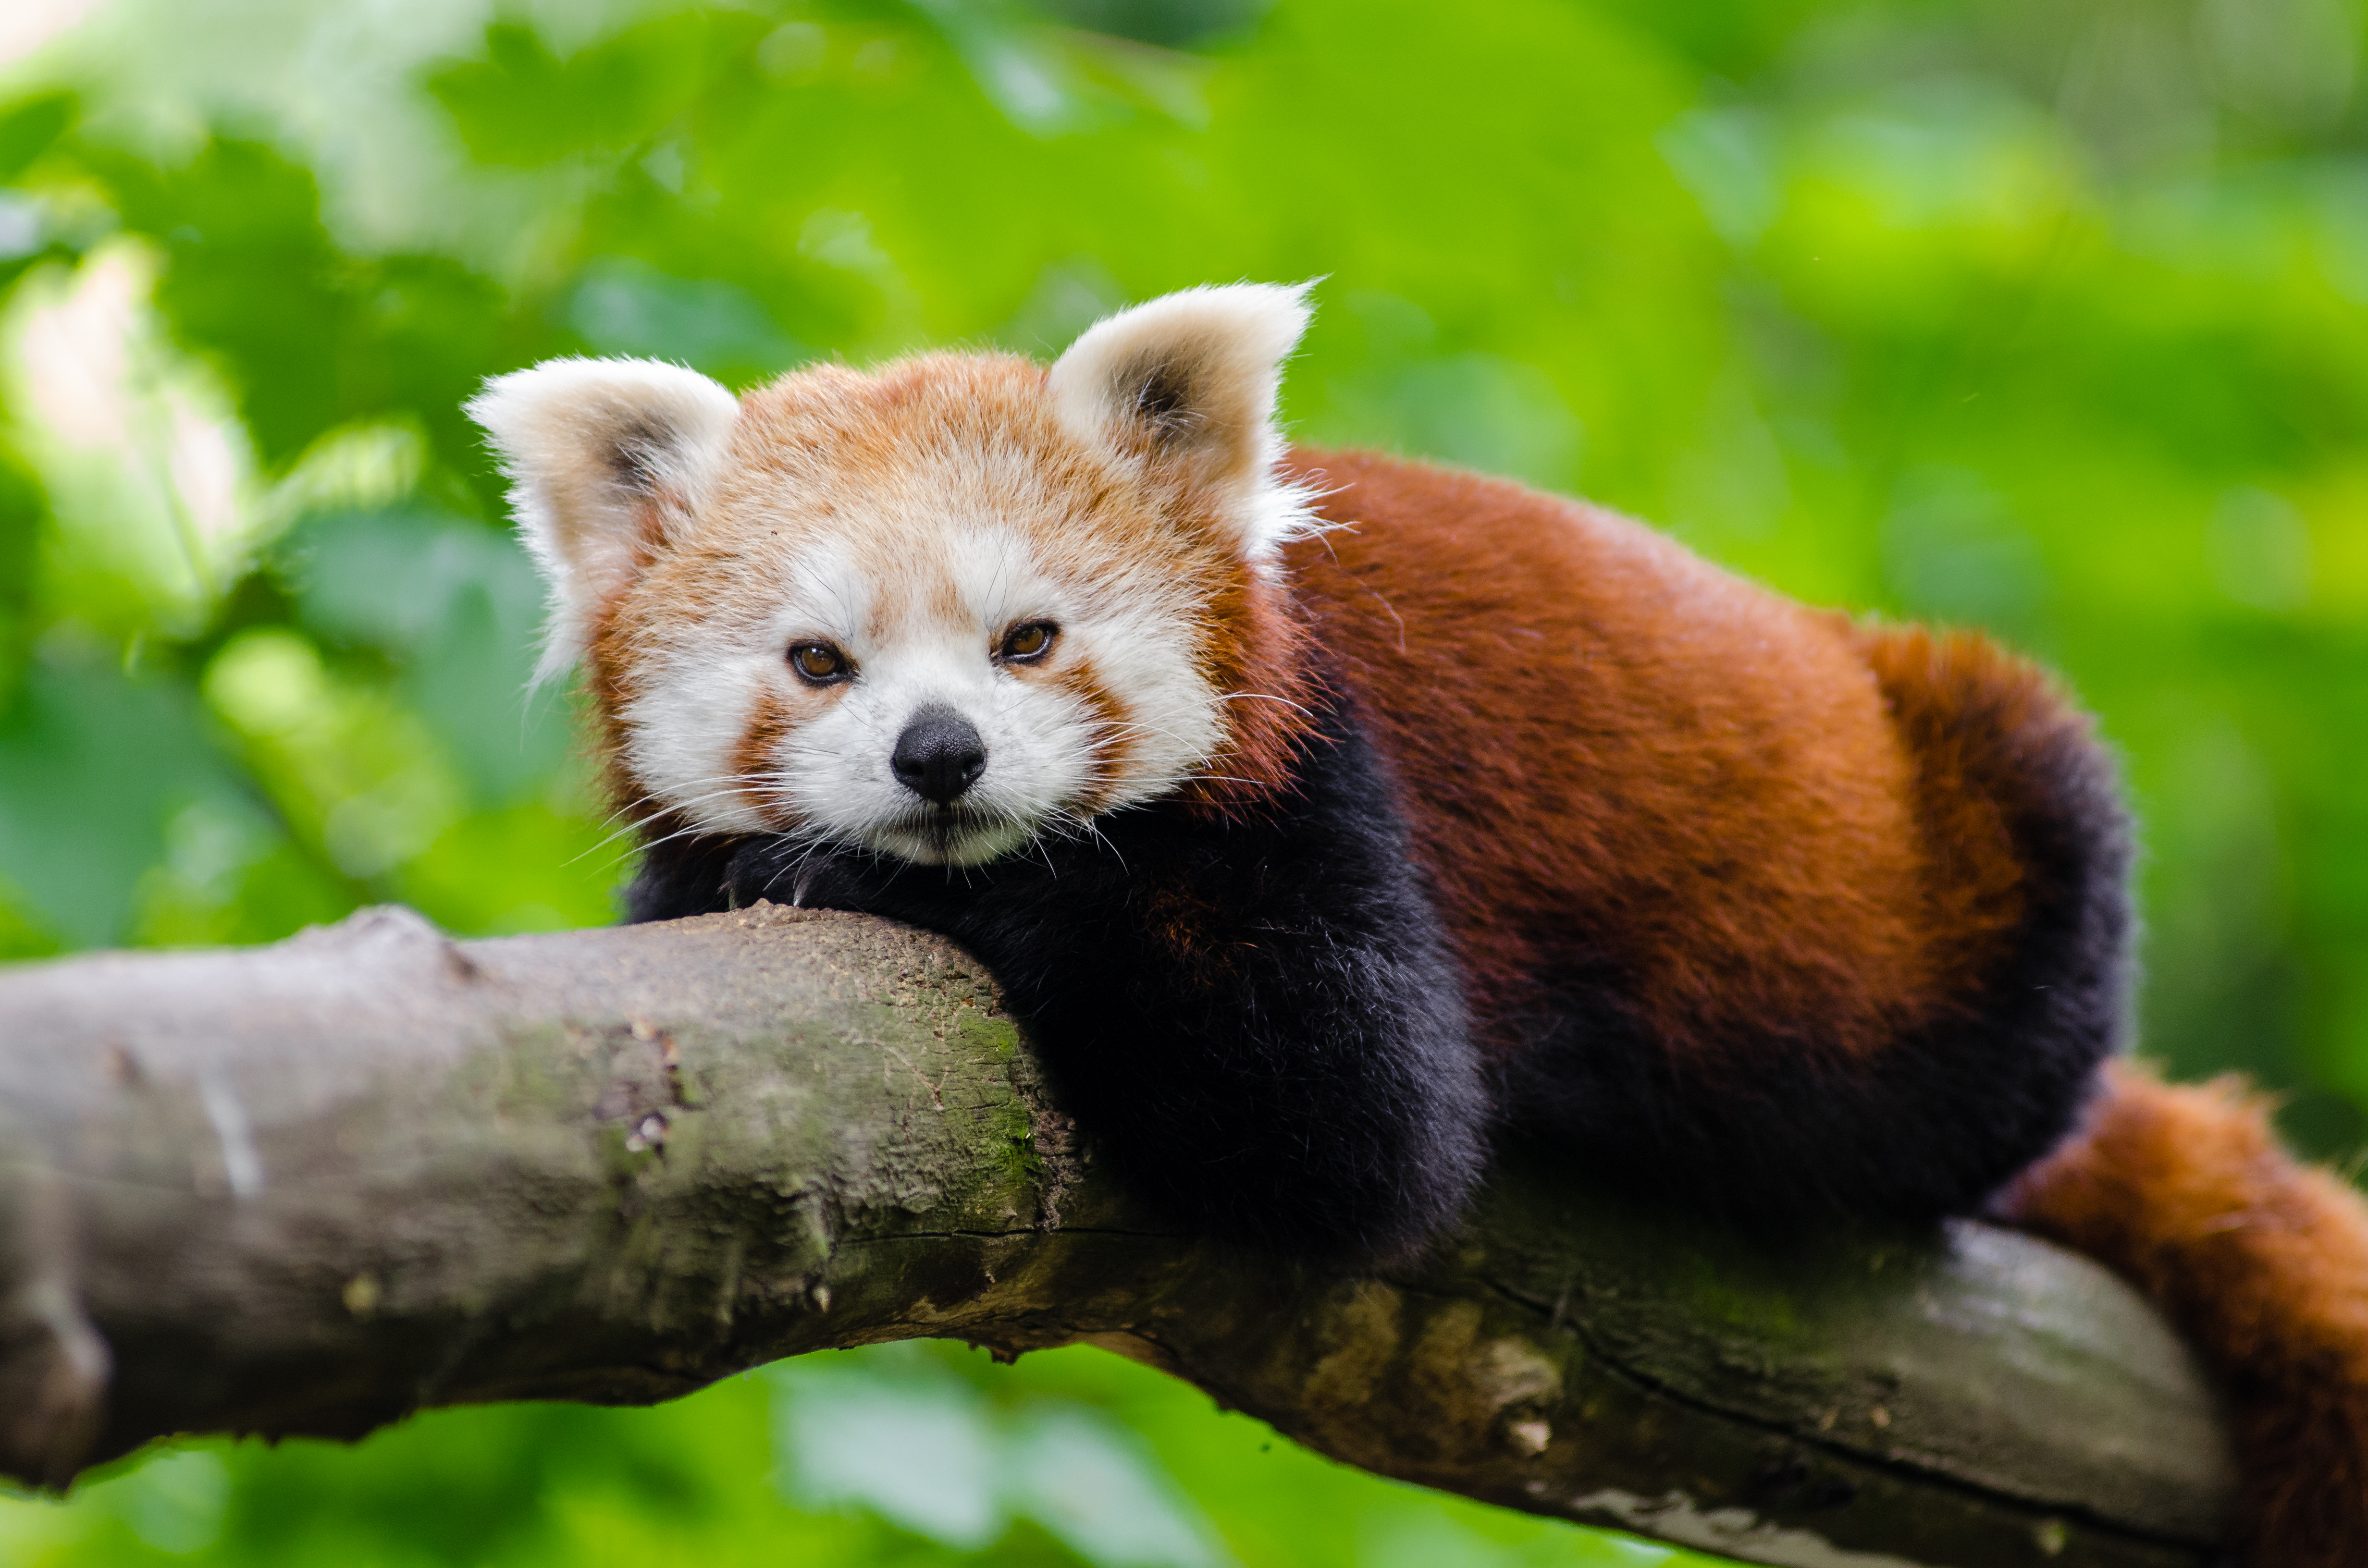
bokeh, animal, bear, wildlife, zoo, red, mammal, fauna, red panda, panda, endangered, vertebrate, germany, giant panda, dog breed group